USCGC Katherine Walker

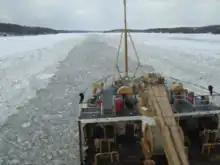
"Katherine Walker" breaking ice on the Hudson River in 2011

The ships' fresh water tanks can hold 7,339 gallons. She also has three ballast tanks that can be filled to maintain trim, and tanks for oily waste water, sewage, gray water, new lubrication oil, and waste oil.